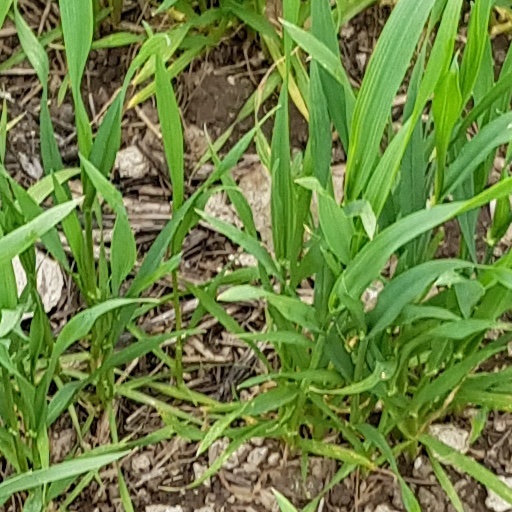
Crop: wheat